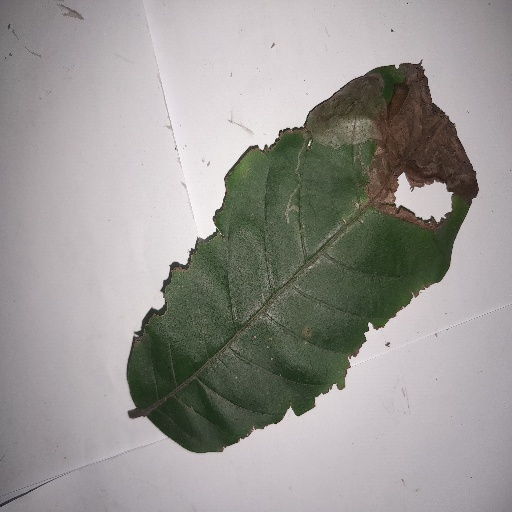
Species: HariTaki
Leaf condition: Bacterial Spot